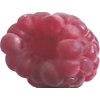
Label: raspberry